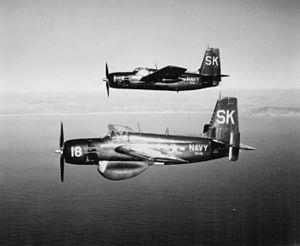
Le Grumman AF Guardian est le premier avion de lutte anti-sous-marine embarqué à bord de porte-avions à être entré en service dans l'aéronavale des États-Unis. Il a été construit à moins de 400 exemplaires, utilisés en service actif de 1950 à 1955. Sa conception imposait l'emploi d'une patrouille mixte avec un AF-2W Guardian de détection et un AF-2S Guardian d'attaque volant ensemble.